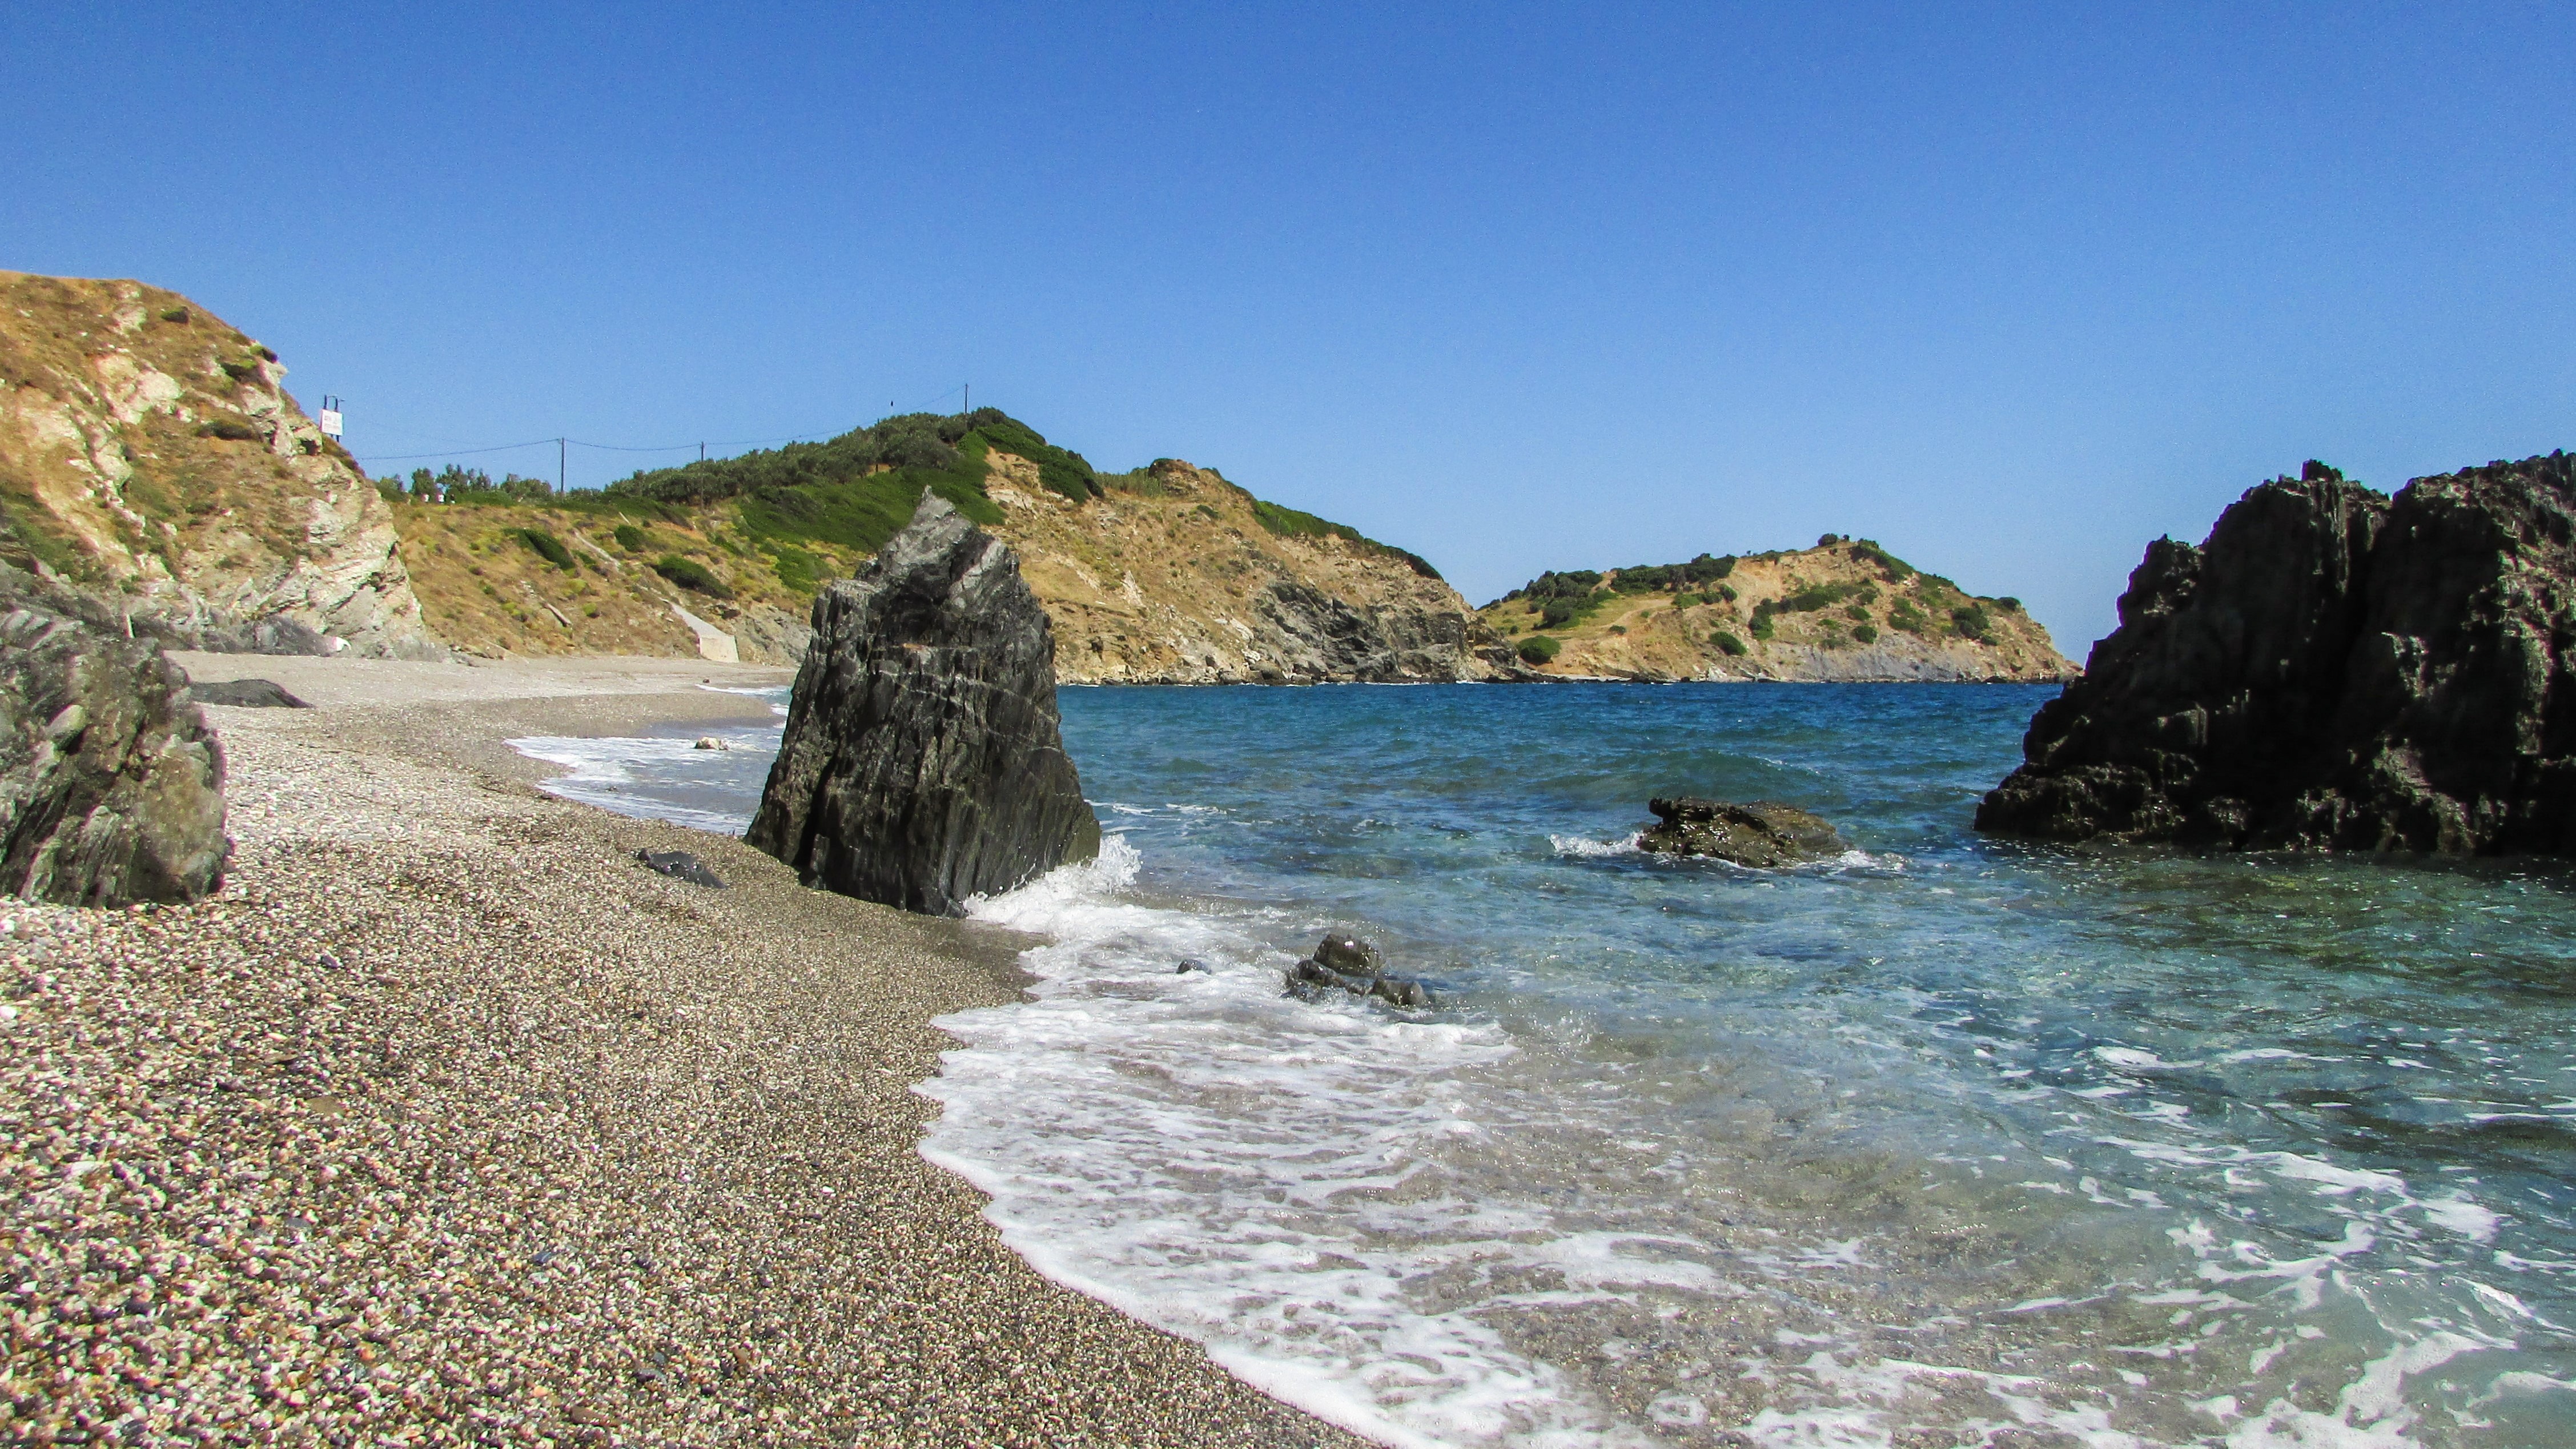
beach, sea, coast, nature, rock, ocean, shore, summer, formation, cliff, cove, greek, mediterranean, scenic, bay, island, blue, terrain, body of water, greece, cape, wadi, skiathos, aegean, landform, pebble beach, sporades, geographical feature